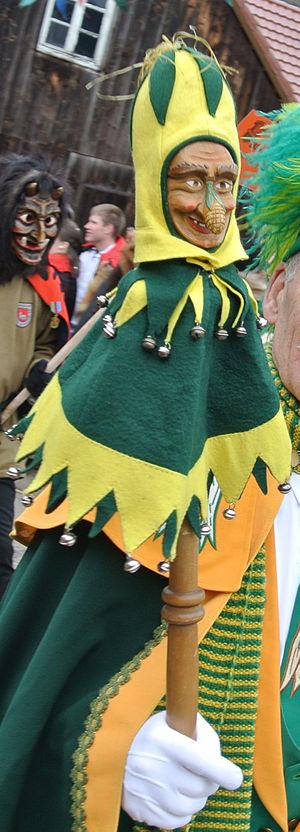
Le mot marotte peut désigner les choses suivantes :